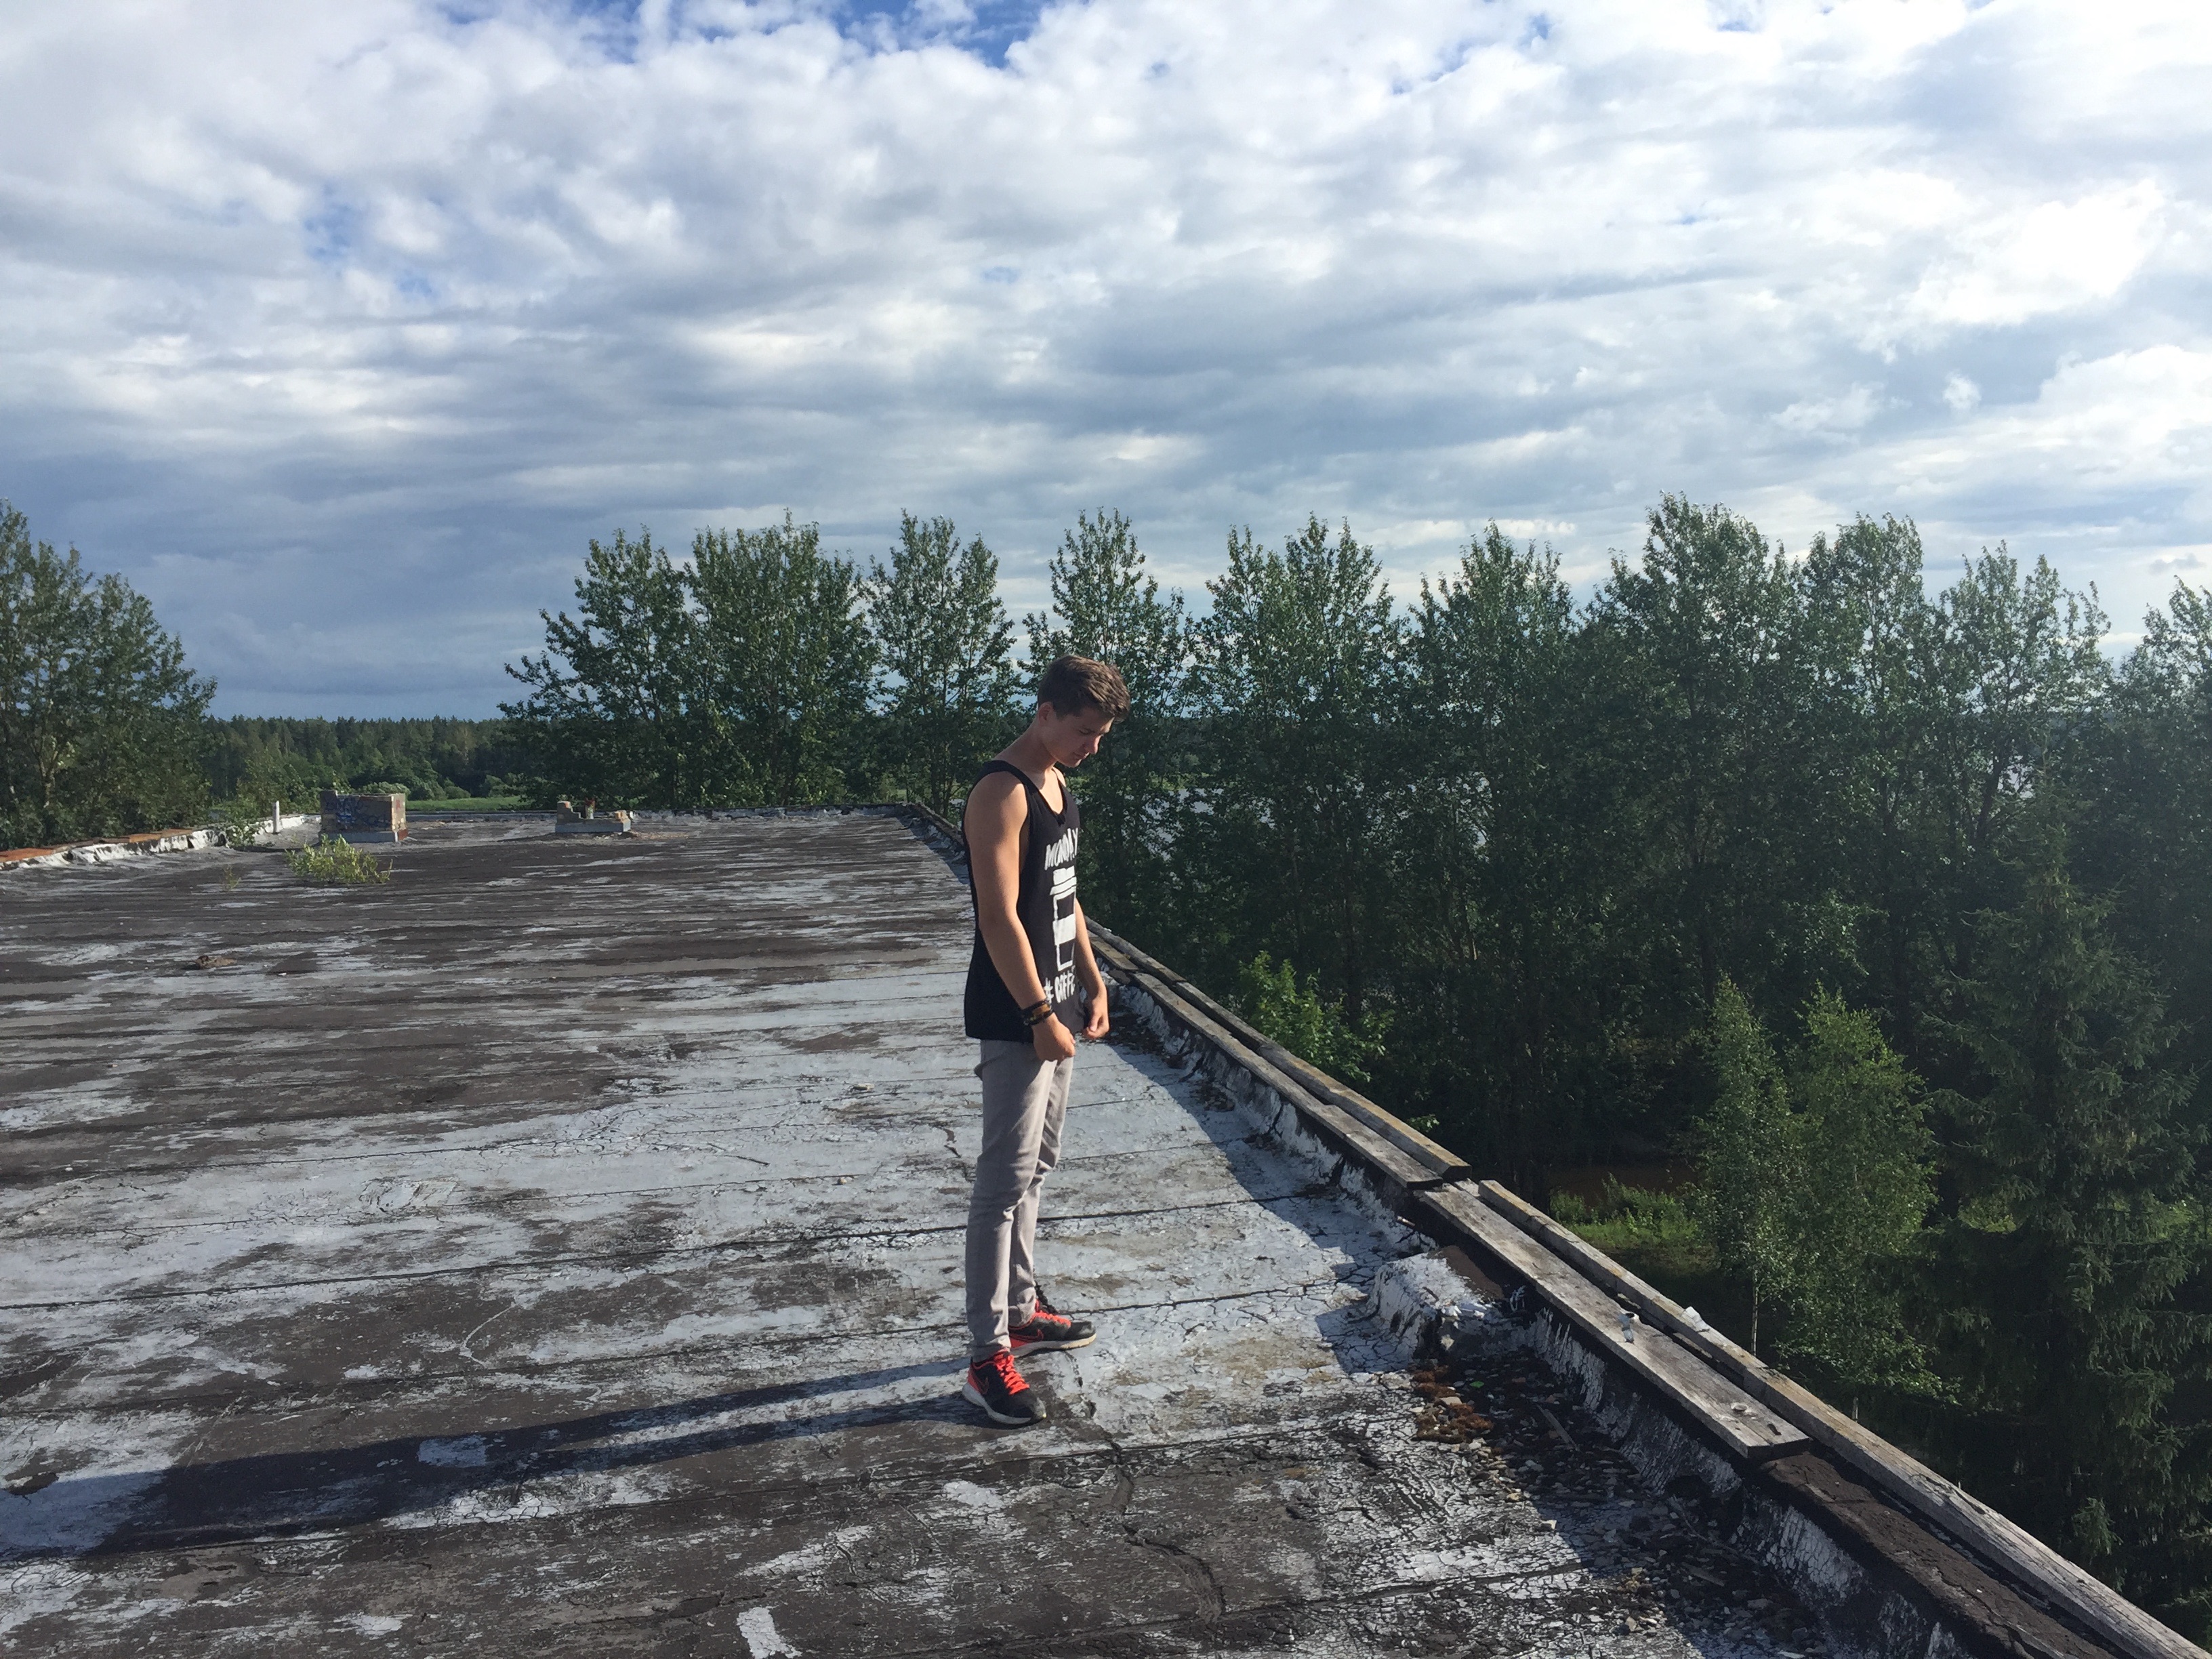
track